Quogue Historic District

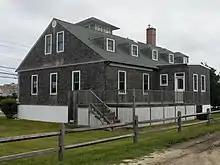
Quogue Life-Saving station, currently a private home on Dune Rd.

By 1845, whaling had become the country's fifth largest cash crop as the demand for whale oil for lighting grew. In Quogue, some families invested in the voyages; others signed aboard the whalers as crew; and a fair number became captains of their own vessels.